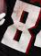
Number: 8